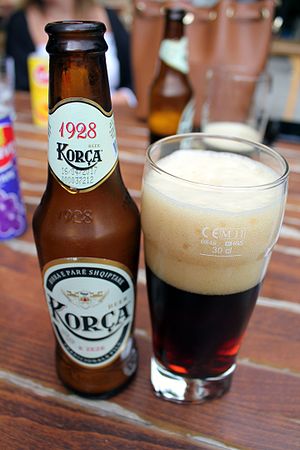
Birra Korça
Birra Korça på flaske og i ølglas
Birra Korça er et bryggeriselskab, grundlagt i Korçë, Albanien i 1928. Selskabet er siden 2004 et datterselskab af IHB-gruppen. Birra Korça er den tredje største ølproducent i Albanien.